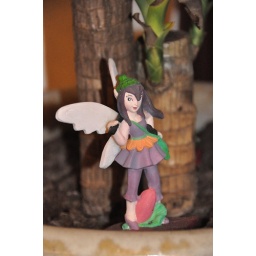
Figurine in plant pot